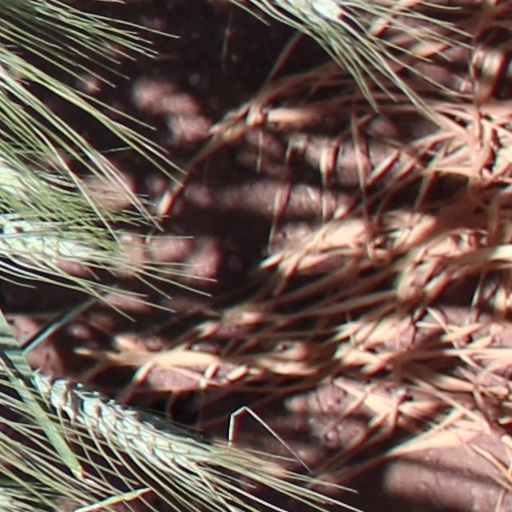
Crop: wheat